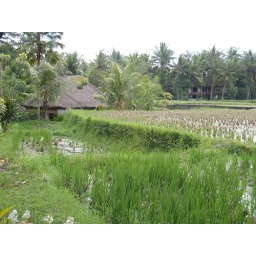
Rice field by our villa, the thatch roof to the left is our villa